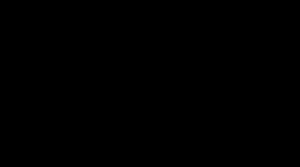
Sukhoj Su-27 / Design
Tegning af Su-27
Sukhoj Su-27 er et to-motoret jagerfly med avanceret flyveteknik udviklet af det russiske designbureau Sukhoj. Flyet blev udviklet i Sovjetunionen som et direkte modsvar til de store amerikanske fjerde-generations jagerfly og har en rækkevidde på 3.530 km, kraftig bevæbning, sofistikeret flyudstyr og høj grad af manøvredygtighed. Su-27's primære rolle er som jagerfly til sikring af luftherredømme, men senere varianter kan udføre næste alle kampopgaver. Su-27 komplementerer den mindre MiG-29 og har samme funktion som det amerikanske modstykke F-15 Eagle. Su-27 blev taget i tjeneste i Sovjetunionens luftvåben i 1985.